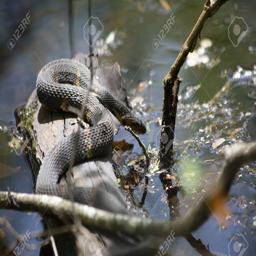
Animal: snakes